Scientology and psychiatry

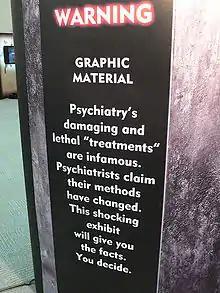
Warning sign at , a Scientology-run exhibit in Los Angeles

A 1969 book, "Believe What You Like", described an attempt by Scientologists to secretly infiltrate the National Association of Mental Health in Britain and turn official policy against mental health treatment. Though they were expelled from the organization after their identity and mission were revealed, the Church of Scientology then filed a number of suits against the NAMH.